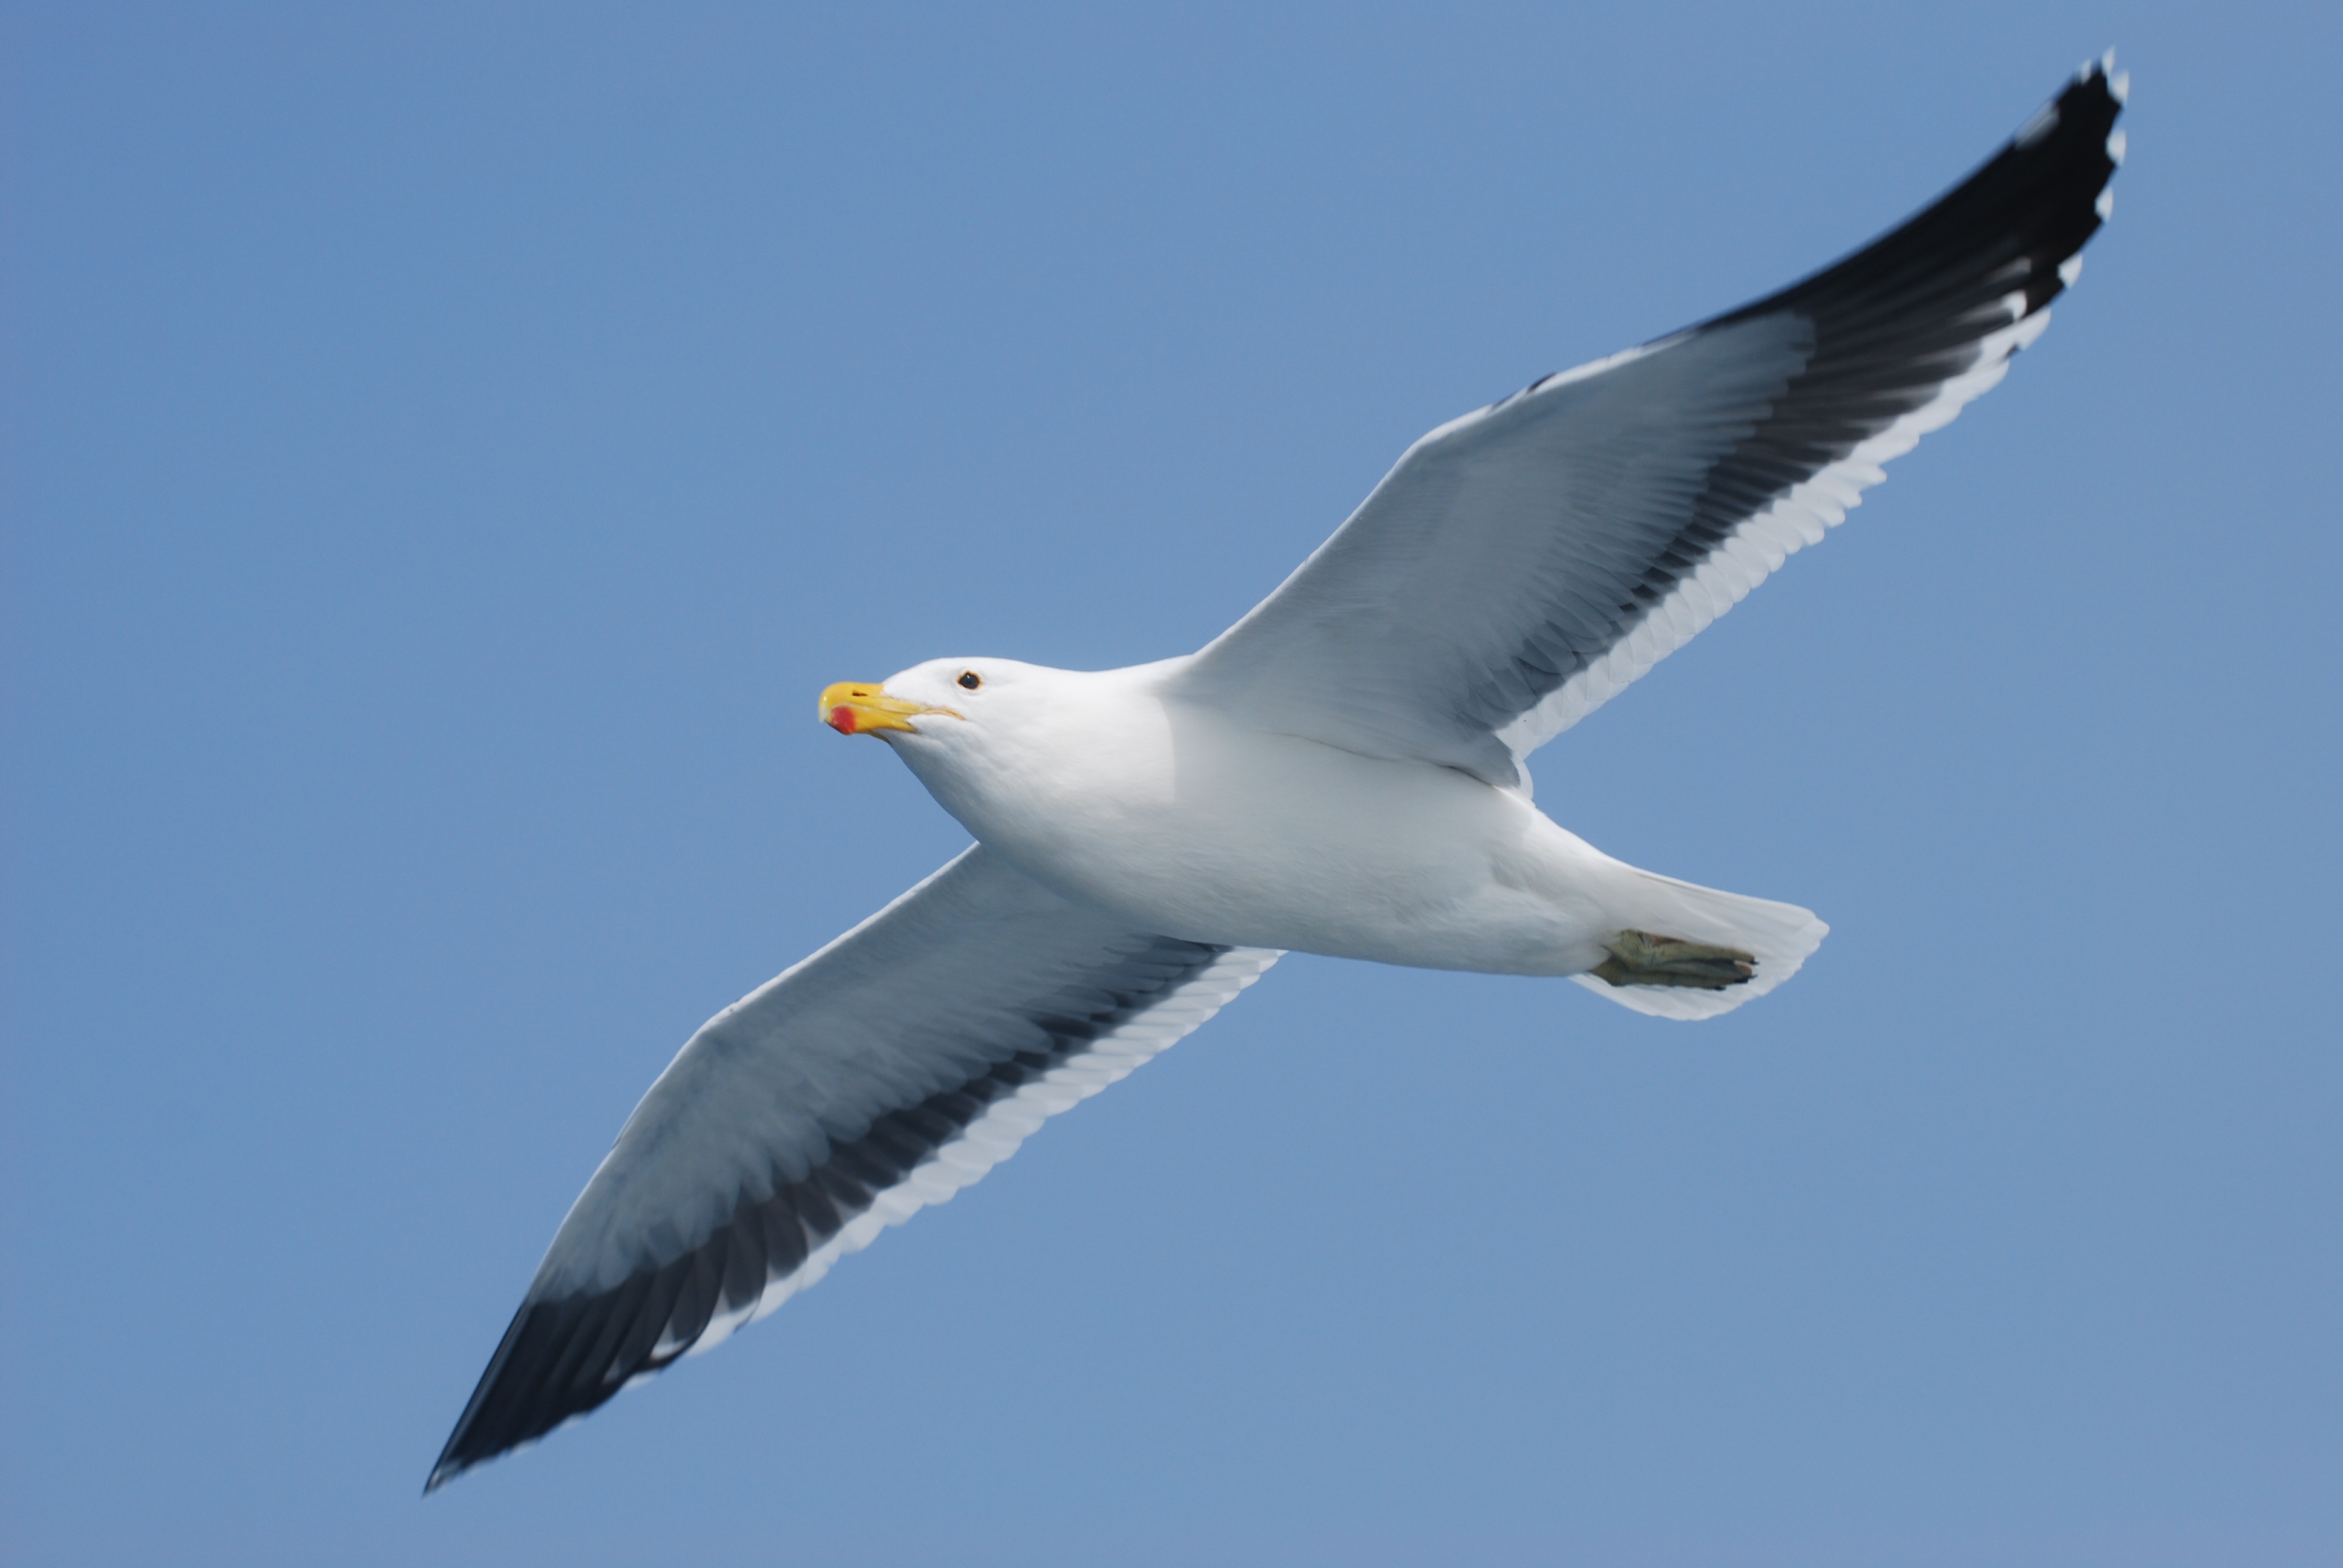
nature, bird, wing, air, animal, seabird, fly, seagull, gull, beak, flight, vertebrate, albatross, charadriiformes, european herring gull, accipitriformes